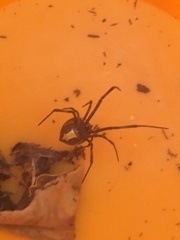
Species: Lactrodectus_hesperus